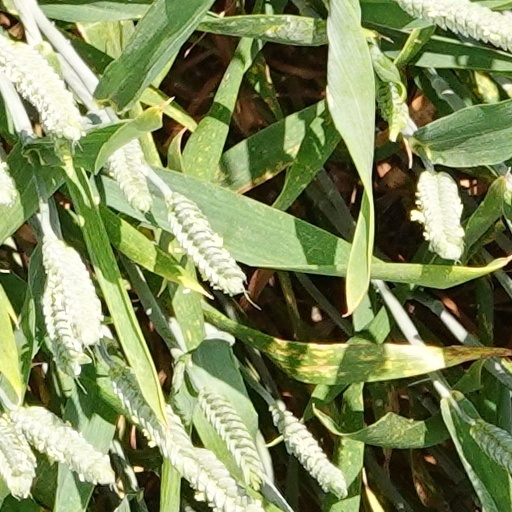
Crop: wheat